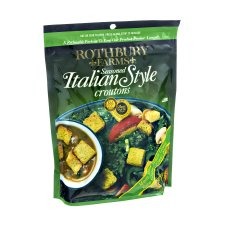
Item Name: Rothbury Farms Croutons, Cheese Garlic, 5 oz
Bullet Point 1: Item Package Length: 0.8cm
Bullet Point 2: Item Package Width: 17.8cm
Bullet Point 3: Item Package Height: 22.9cm
Bullet Point 4: Item Package Weight: 0.34 kg
Value: 5.0
Unit: Ounce

Price: 4.06